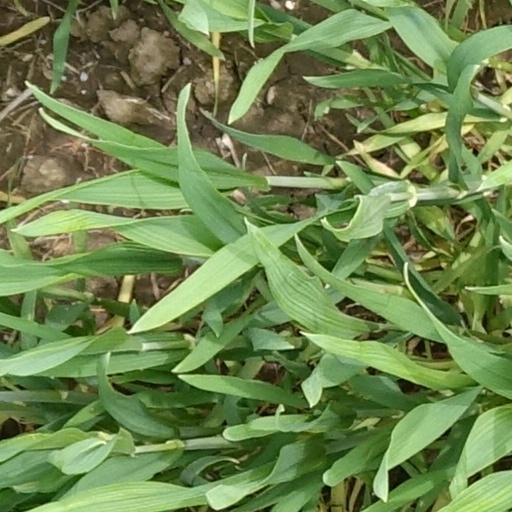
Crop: wheat